Fondouk El Haddadine

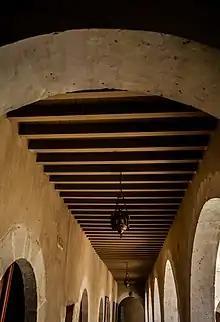
Seiling of the alley

The entrance of the fondouk (or its vestibule) is a hallway with a large wooden door framed by a stone device. Laterally, visit can find built benches and stairs on the left that lead to the first floor. It gives access to a large open-air patio surrounded by sandstone porticos, mounted on limestone pillars. These galleries open on cells covered with semicircular vaults. According to historians, these rooms were reserved for the animals of travelers and their goods.